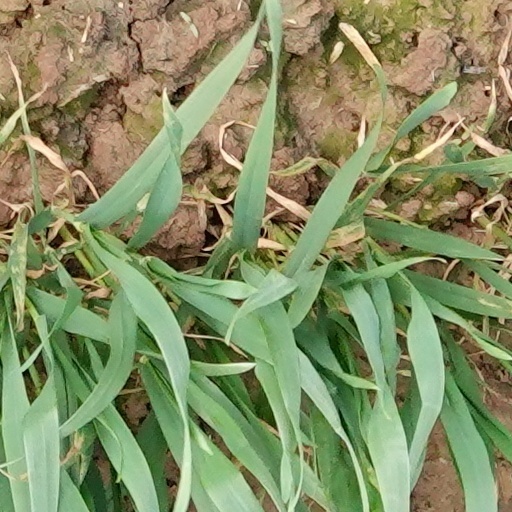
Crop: wheat